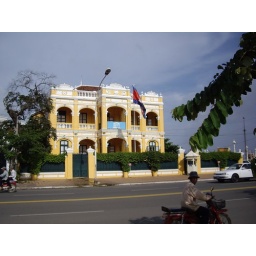
Right next door to the old French colonial style house is the new UNESCO HQ building - in a new colonial style.